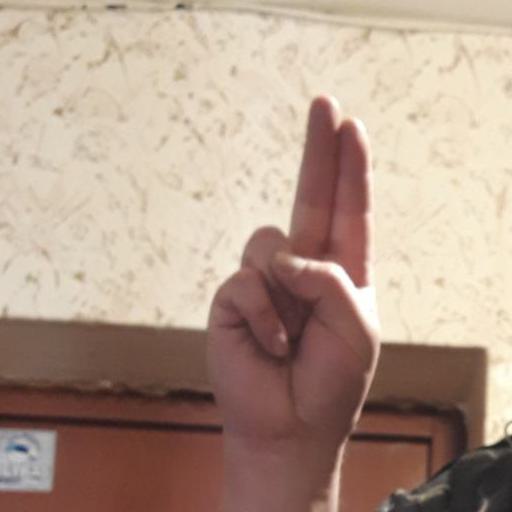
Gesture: two_up